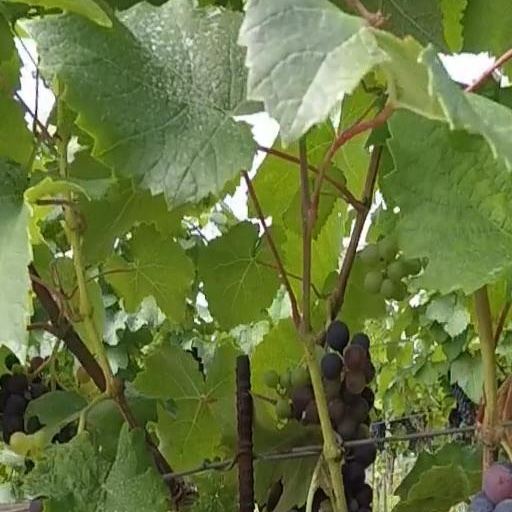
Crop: grape